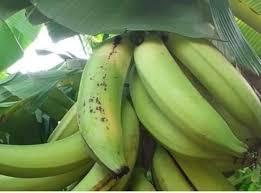
Rundo la ndizi ambazo bado hazijaiva kikamilifu zikiwa zimetundikwa kwenye mti.Zimefunikwa na majani makubwa ya kijani kibichi.Ndizi hizo zina rangi ya kijani na baadhi zina madoa meusi meusi.